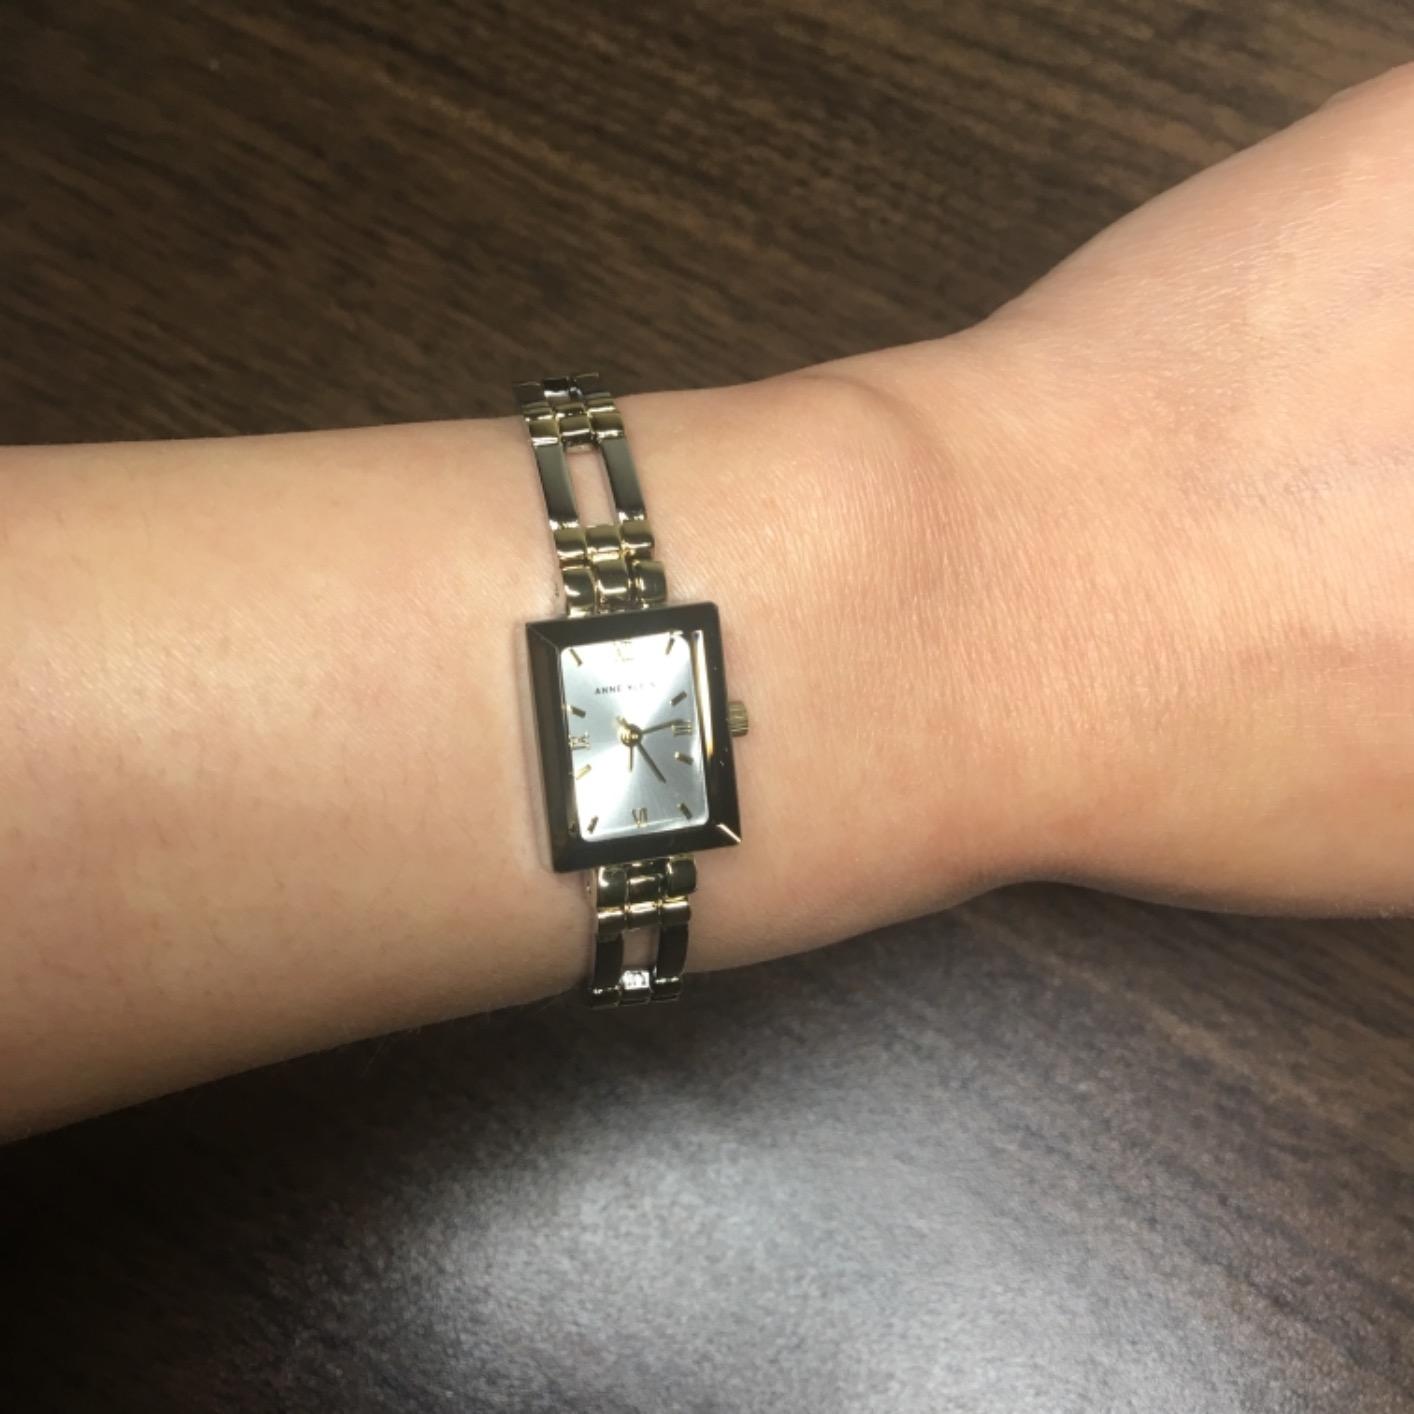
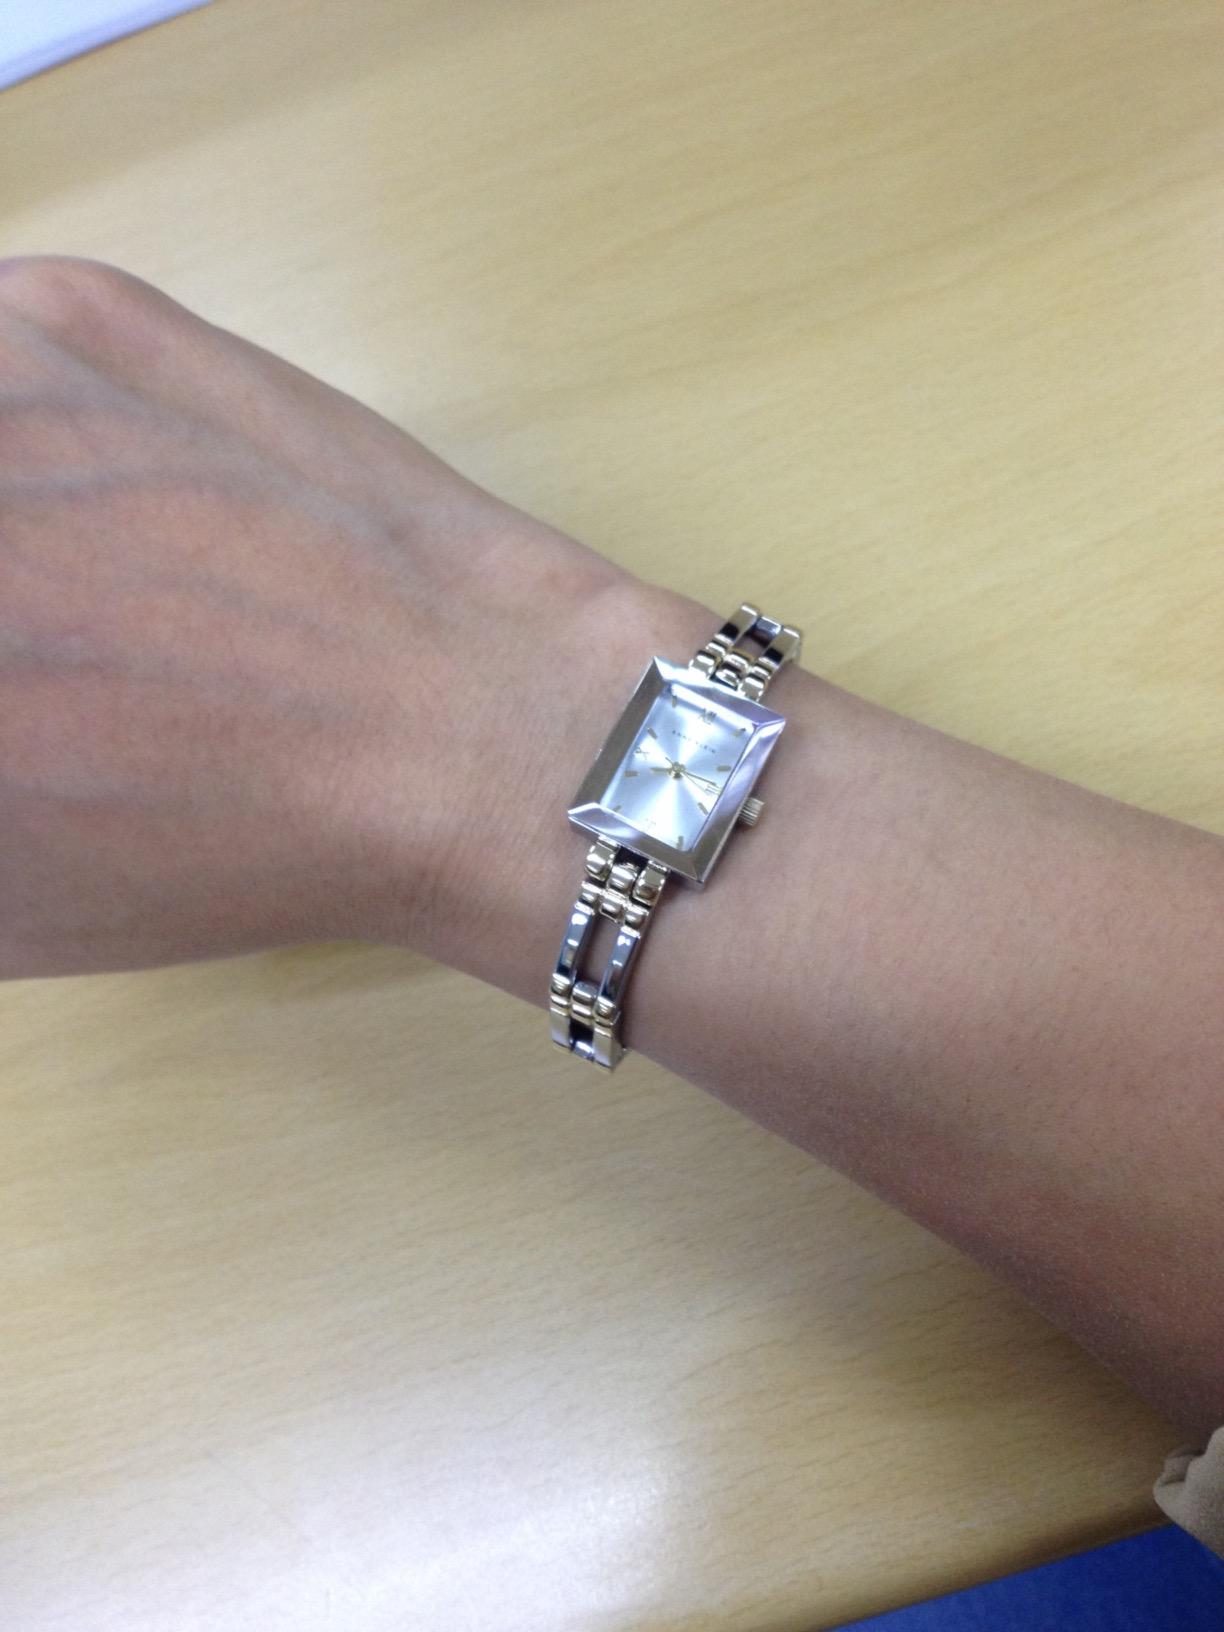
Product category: accessories_watch
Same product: yes